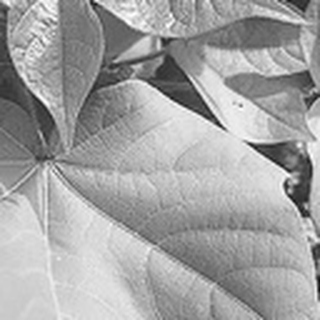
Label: healthy_cotton